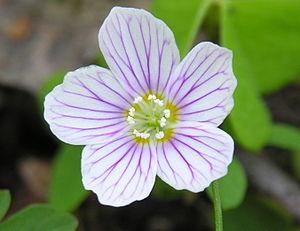
Oxalis acetosella L., l’Oseille des bois, l’Oxalide des bois, l’Oxalide petite Oseille, l'Oxalis des bois ou l’Oxalis petite oseille, est une plante herbacée pérenne du genre des Oxalis de la famille des Oxalidacées. Elle est parfois appelée Alleluia, Pain-de-coucou ou Surelle. Elle fleurit d'avril à mai lorsque chante le coucou, d'où son nom vernaculaire. Elle pousse surtout en sous-bois.